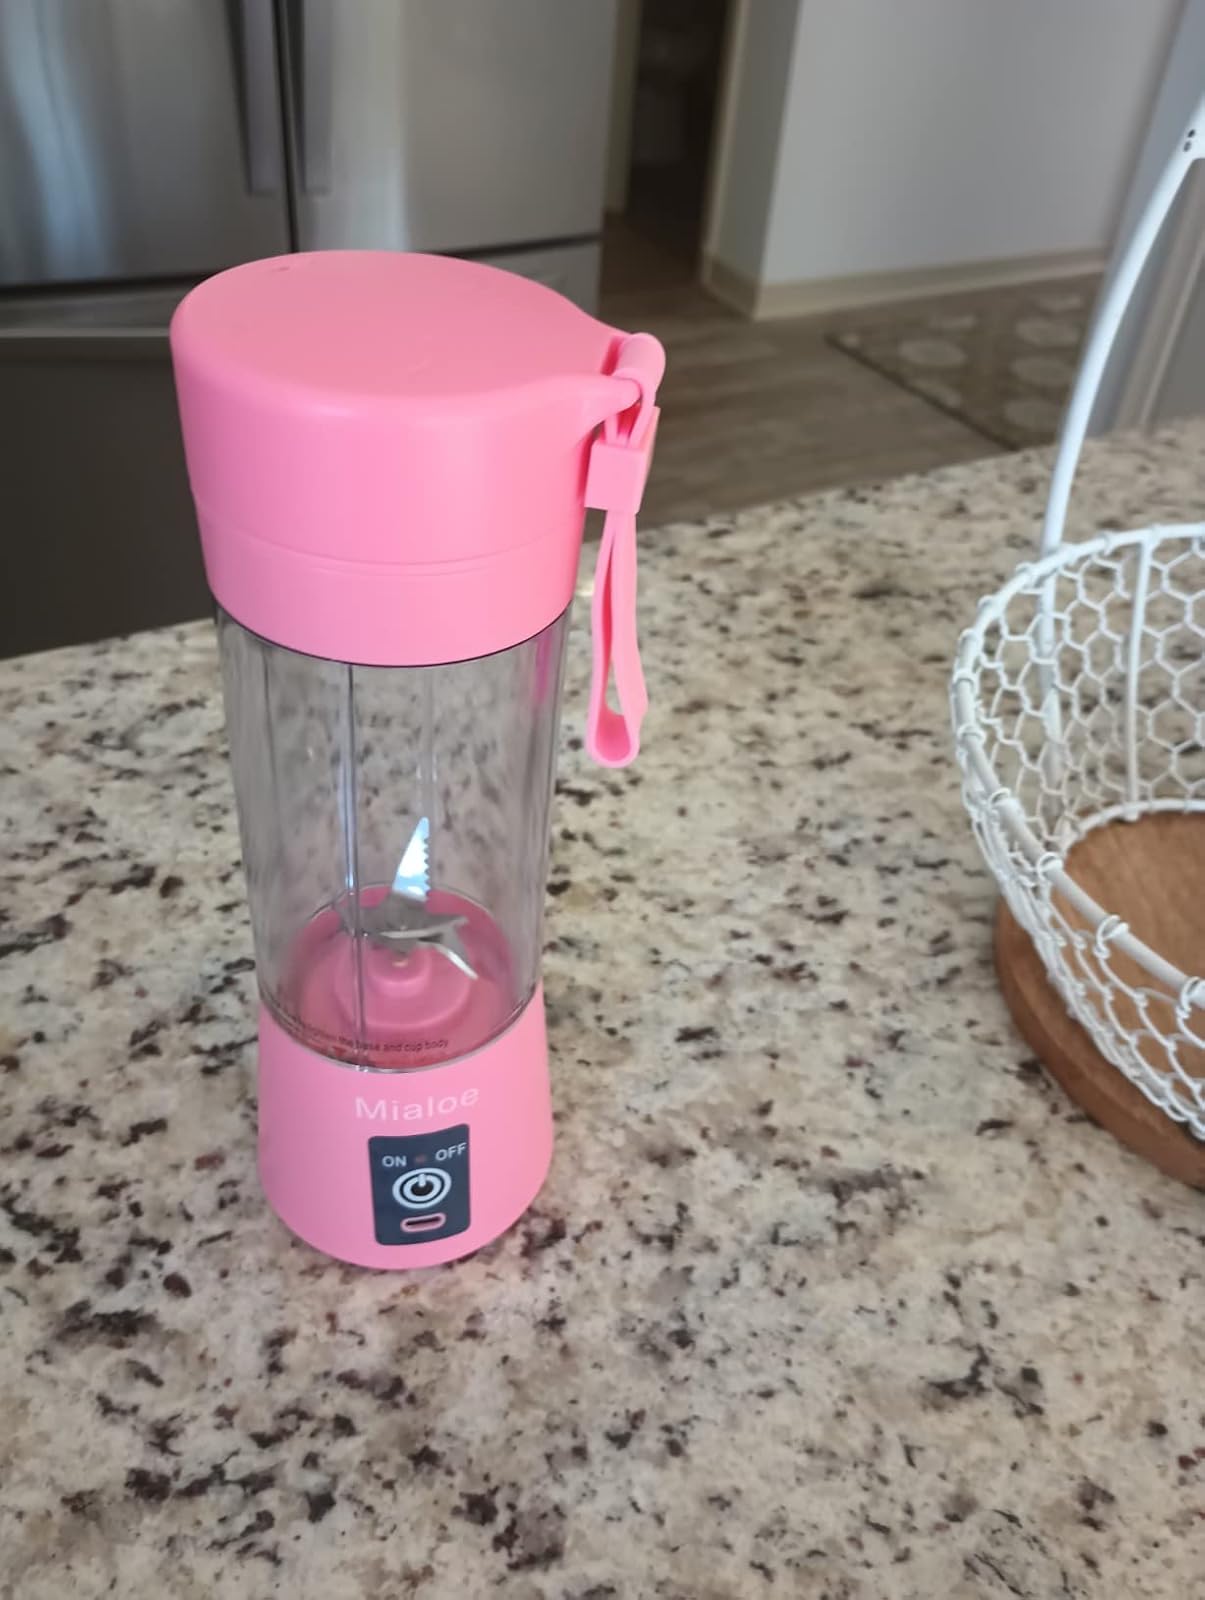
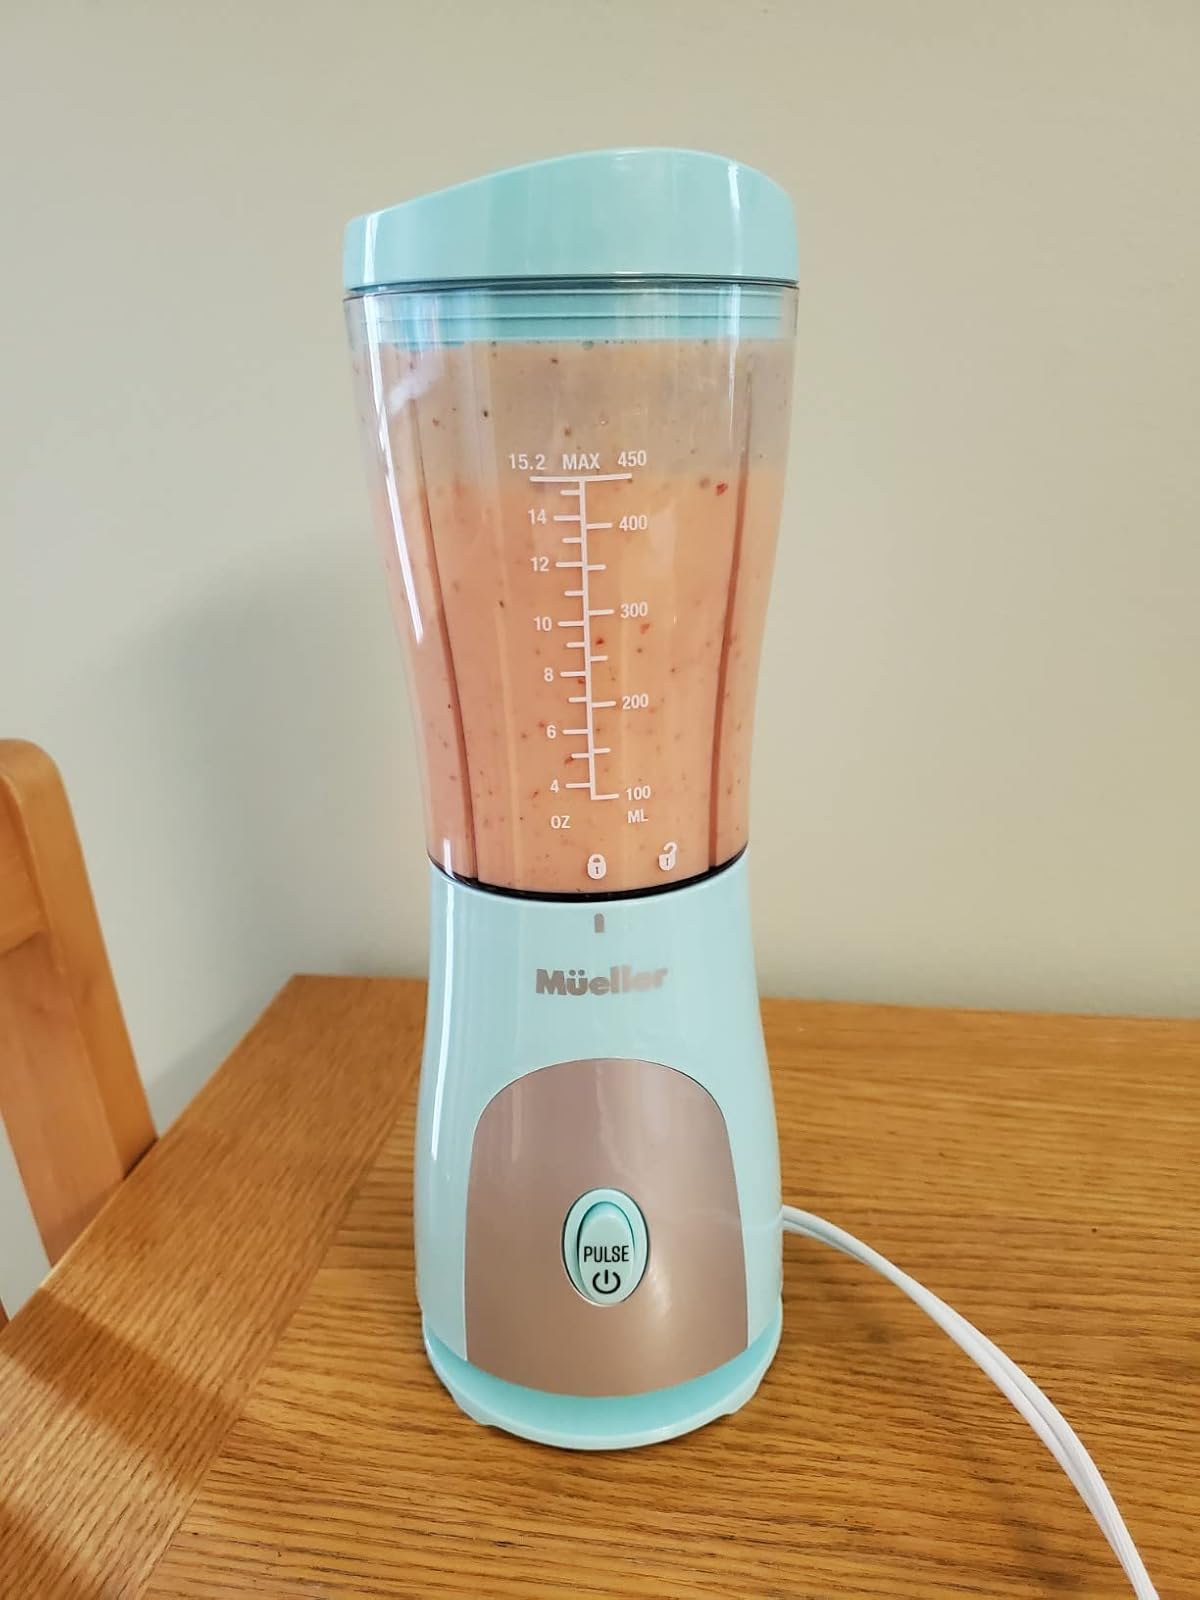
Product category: items_blender
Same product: no